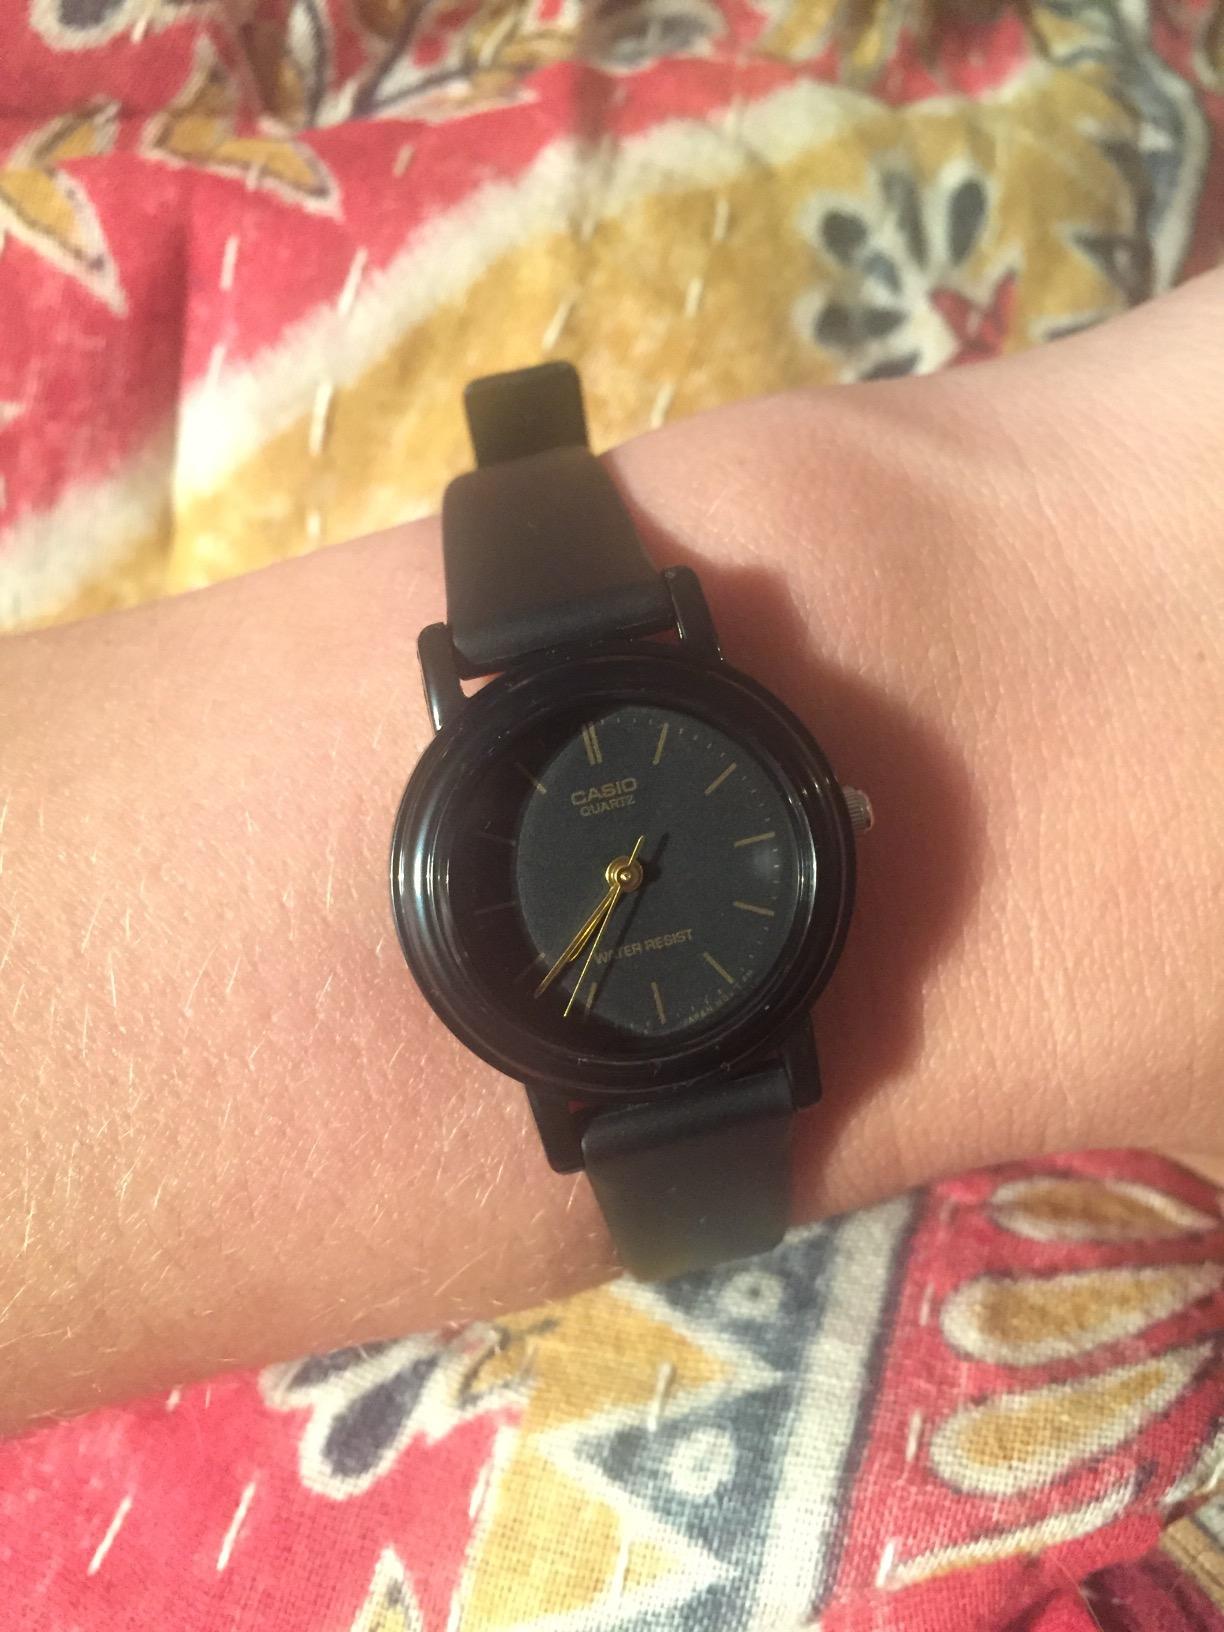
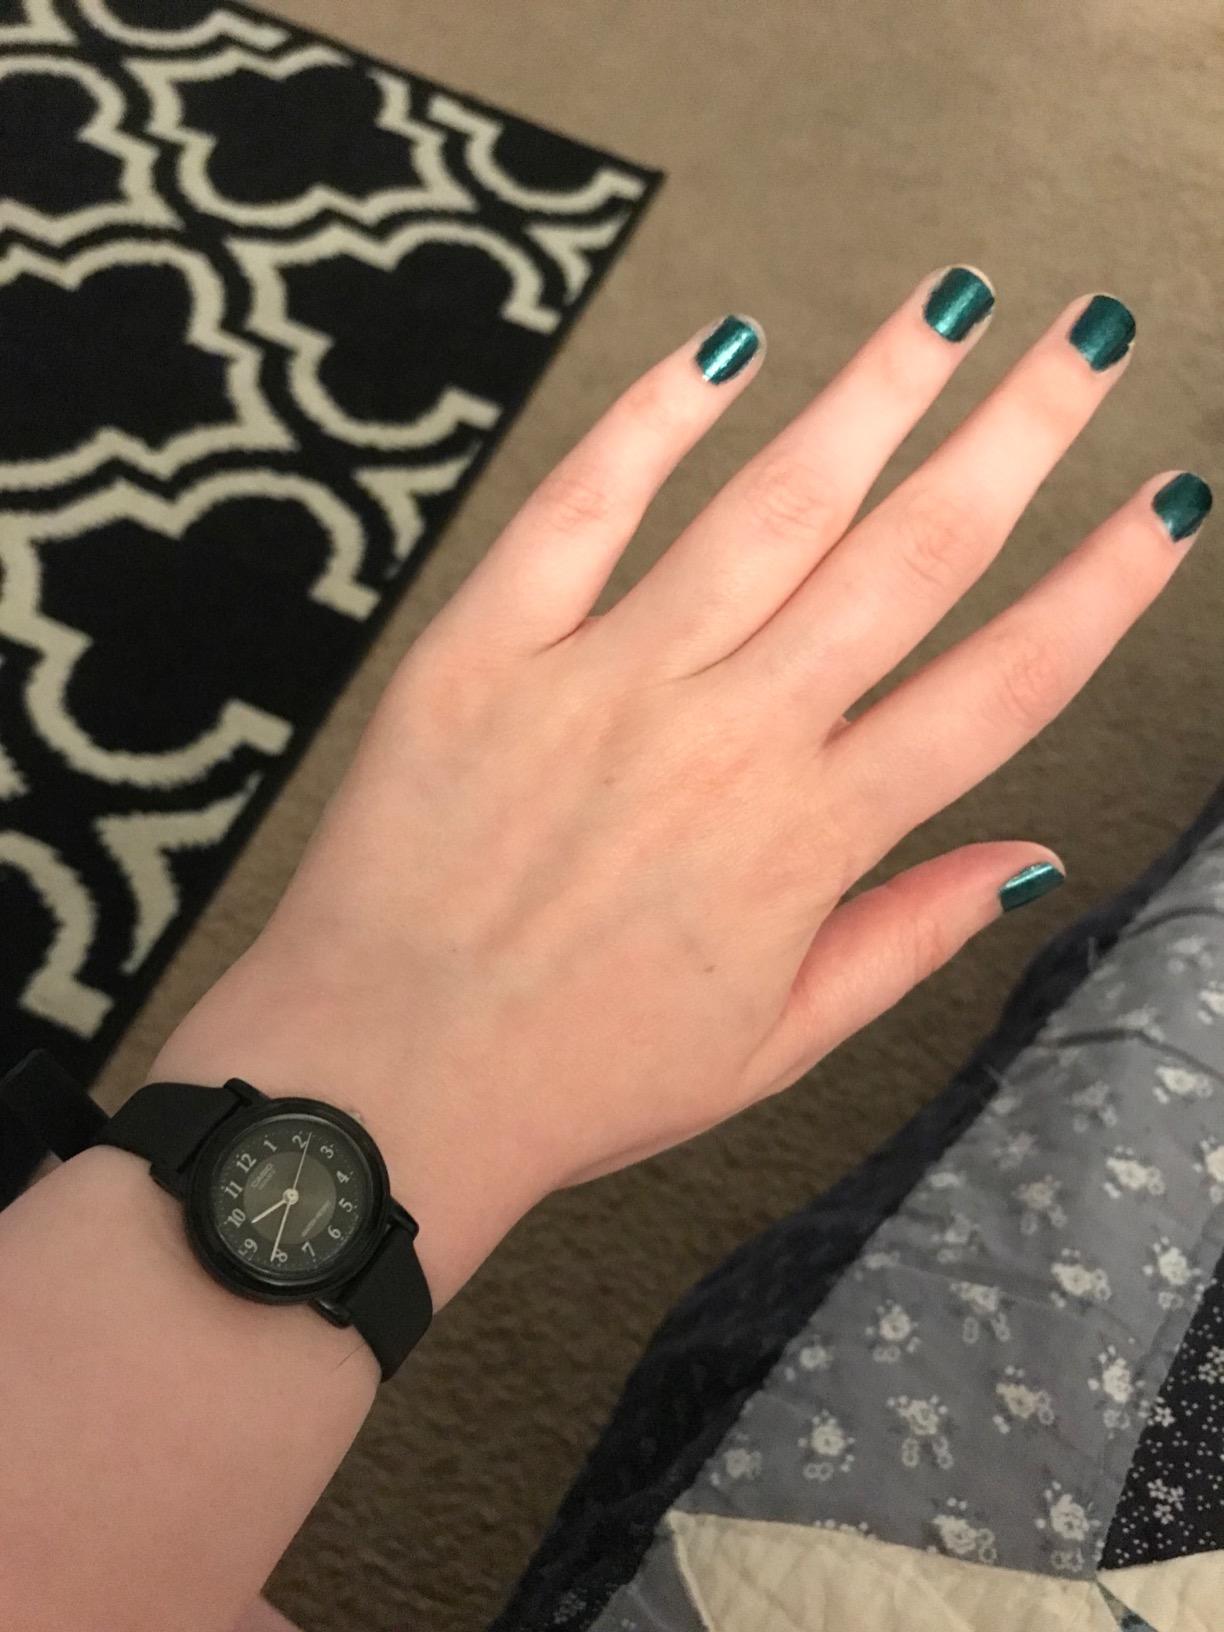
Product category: accessories_watch
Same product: no